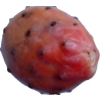
Label: cactus_fruit_red